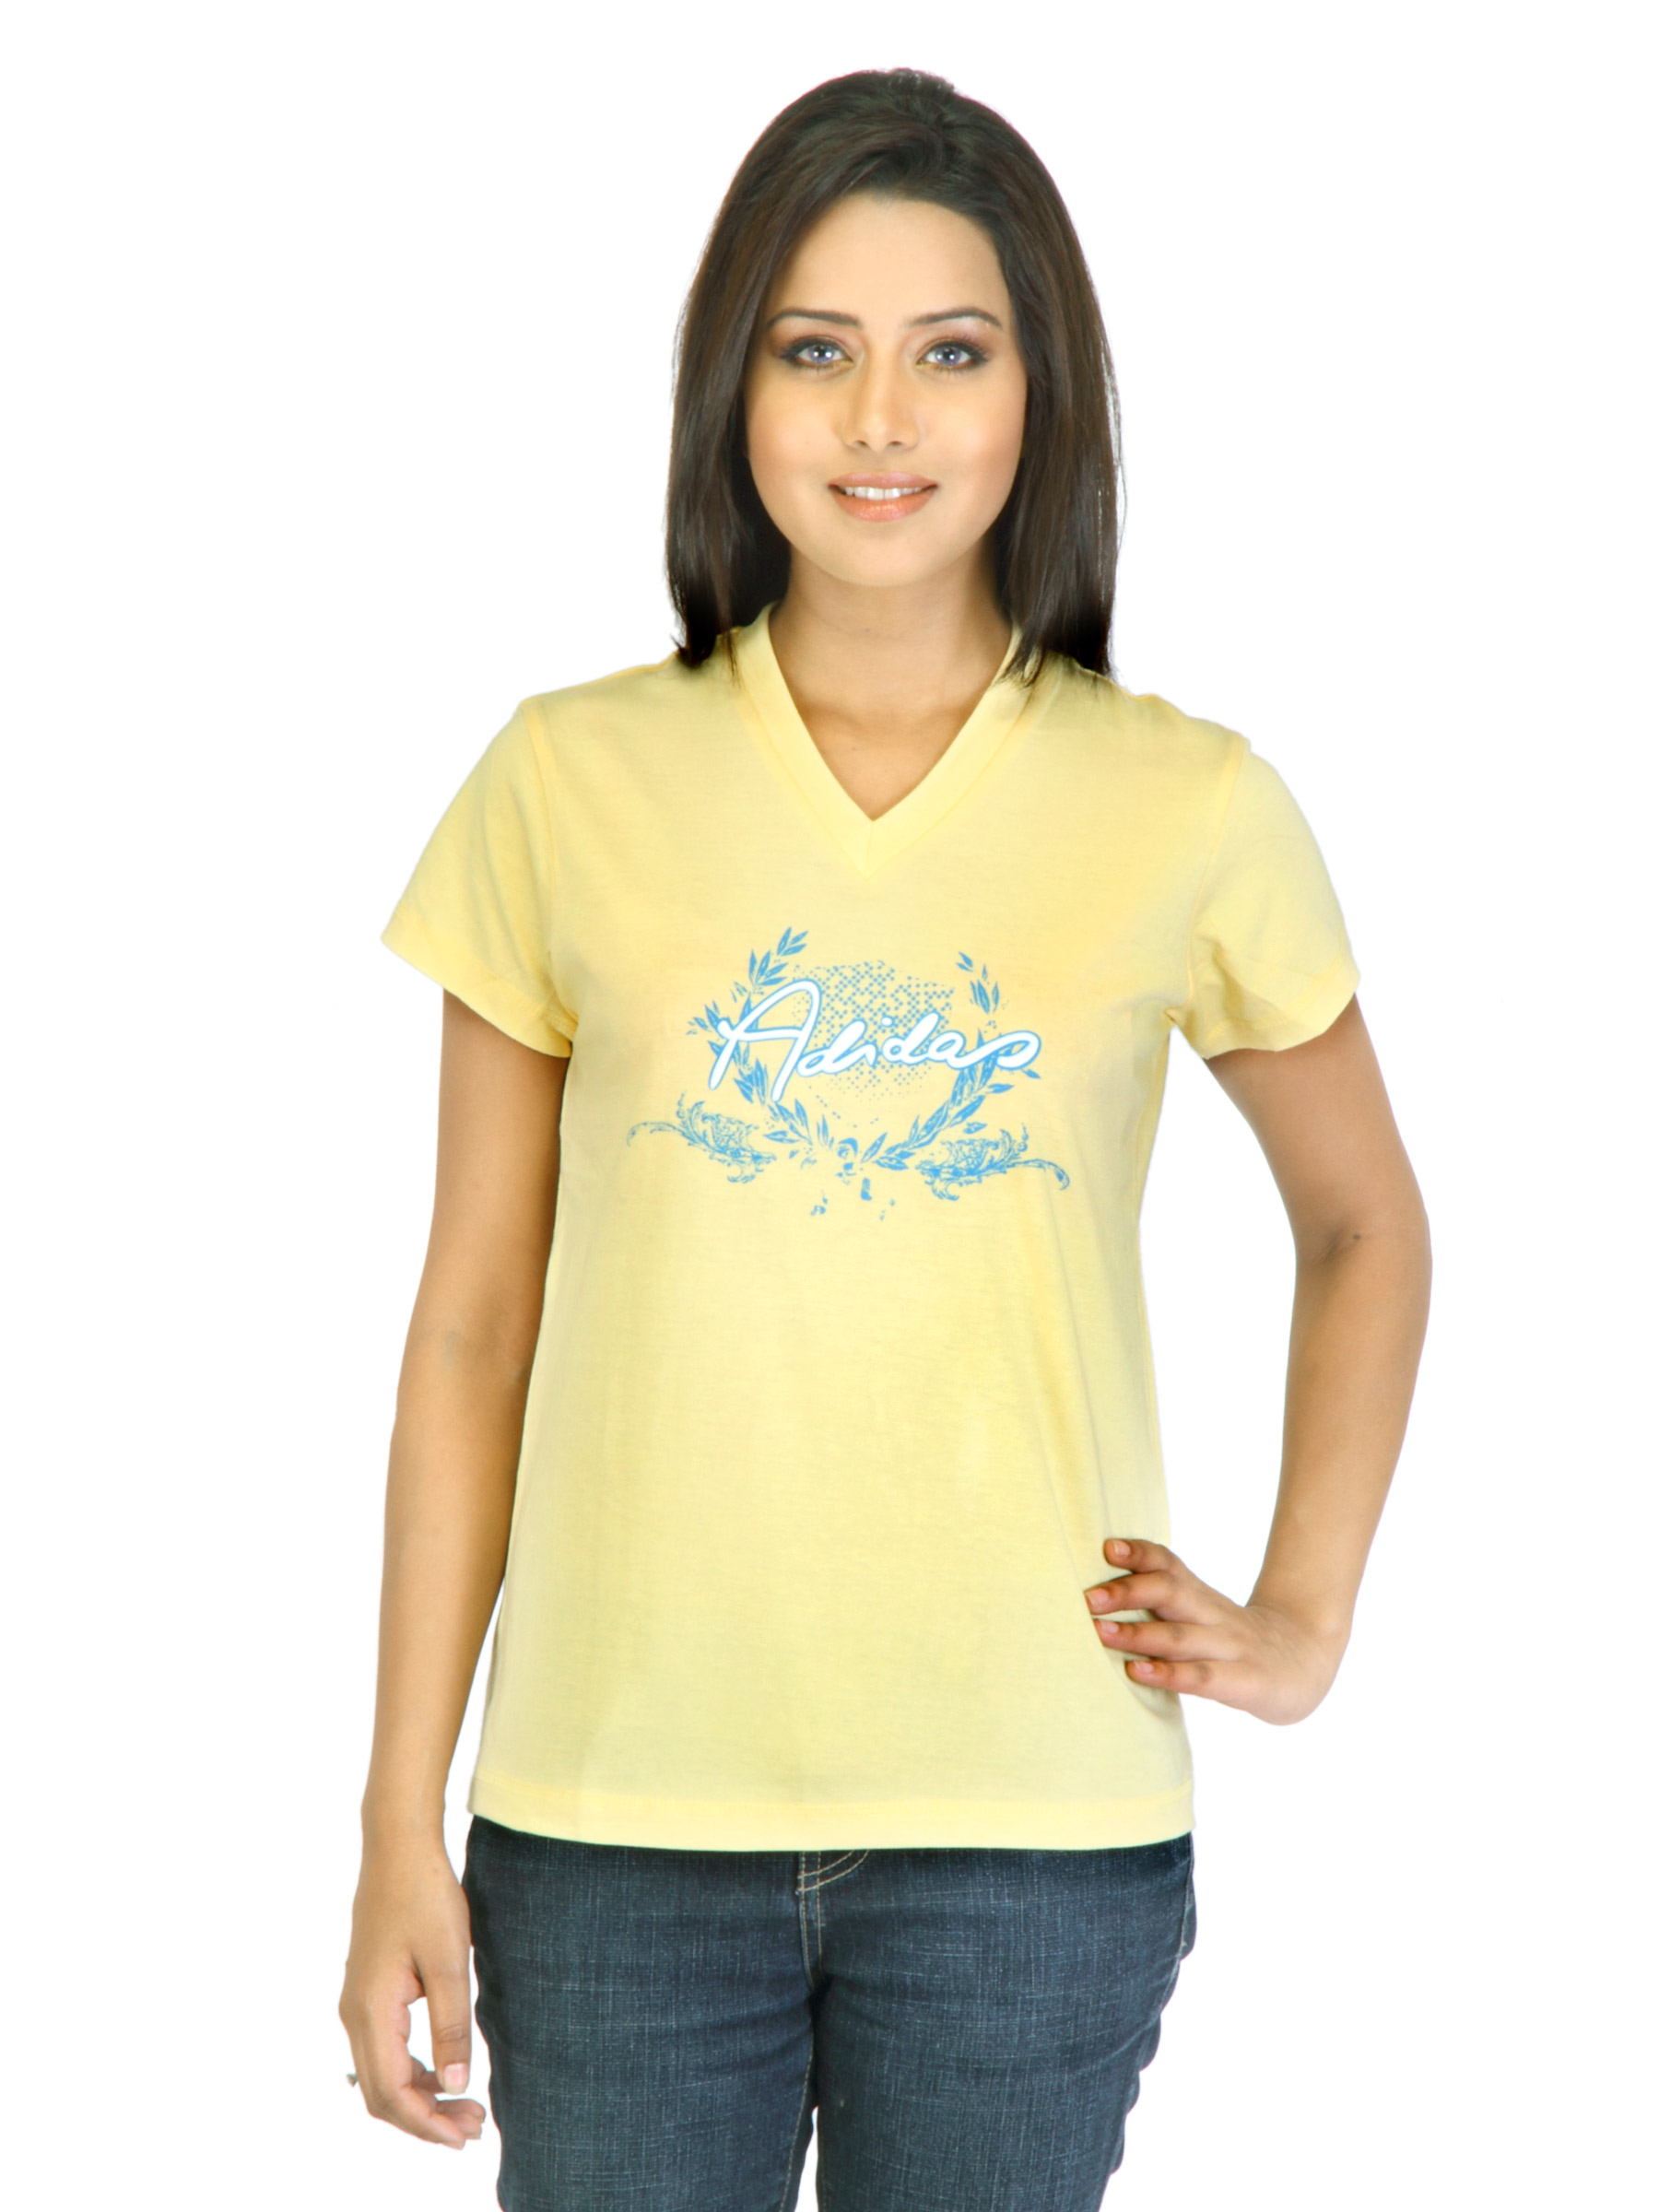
ADIDAS Women Printed Yellow T-shirt
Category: Apparel / Topwear / Tshirts
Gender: Women
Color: Yellow
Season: Fall 2011
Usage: Casual